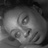
Emotion: sad